Brian Buckner

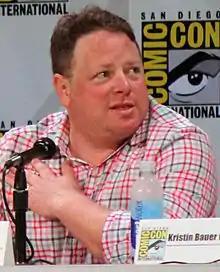
Bucker at the "True Blood" panel at San Diego Comic-Con in July 2014

Brian Buckner is an American television writer, mostly known for his work on sit-coms such as "Spin City" and "Friends". He also served as co-executive producer of the HBO vampire series "True Blood". Prior to 2005, he frequently worked with writing partner Sebastian Jones.